David Gwynn

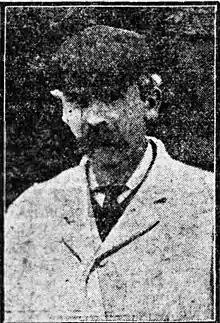

David Gwynn (28 December 1861 – 8 March 1910) was a Welsh international rugby union wing who played club rugby for Swansea, and county rugby for Lancashire. Gwynn played for Wales on six occasions and was the brother of William Gwynn, who also played international rugby for Wales.